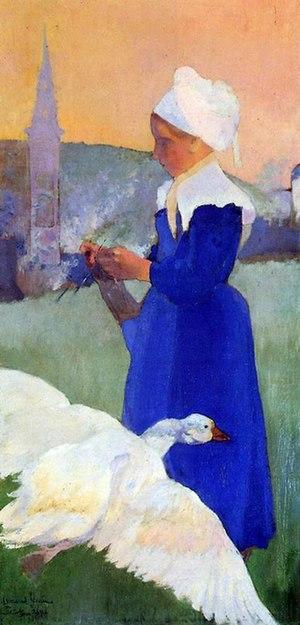
La gardienne d'oies
Armand Seguin, né Armand Félix Abel Seguin le 15 avril 1869 à Paris et mort le 30 décembre 1903 à Châteauneuf-du-Faou, est un peintre, graveur et illustrateur français.